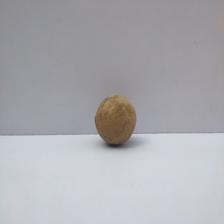
Size: Small